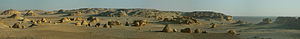
Wadi Al-Hitan Whale dalen
Wadi Al-Hitan hvaldalen
Wadi Al-Hitan er et palæontologisk fundsted i ørkenen i al-Fayyumregionen i Egypten.